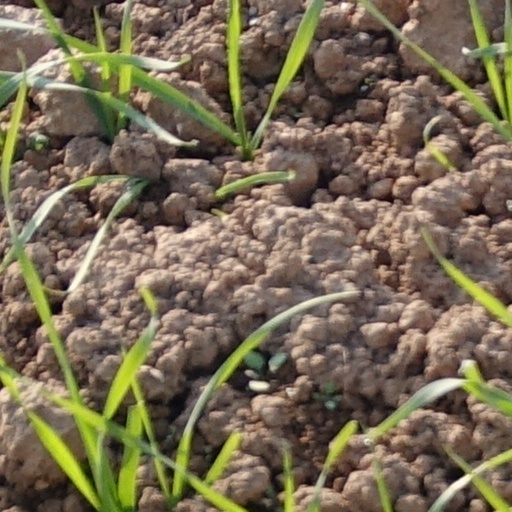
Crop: wheat